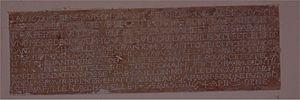
Plaque commémorative en pierre gravée dans l'église Saint-Maximin de Fomperron ( 79 ). Elle commémore la fondation de l'église par René Sarson.
Fomperron est une commune du centre-ouest de la France située dans le département des Deux-Sèvres en région Nouvelle-Aquitaine.